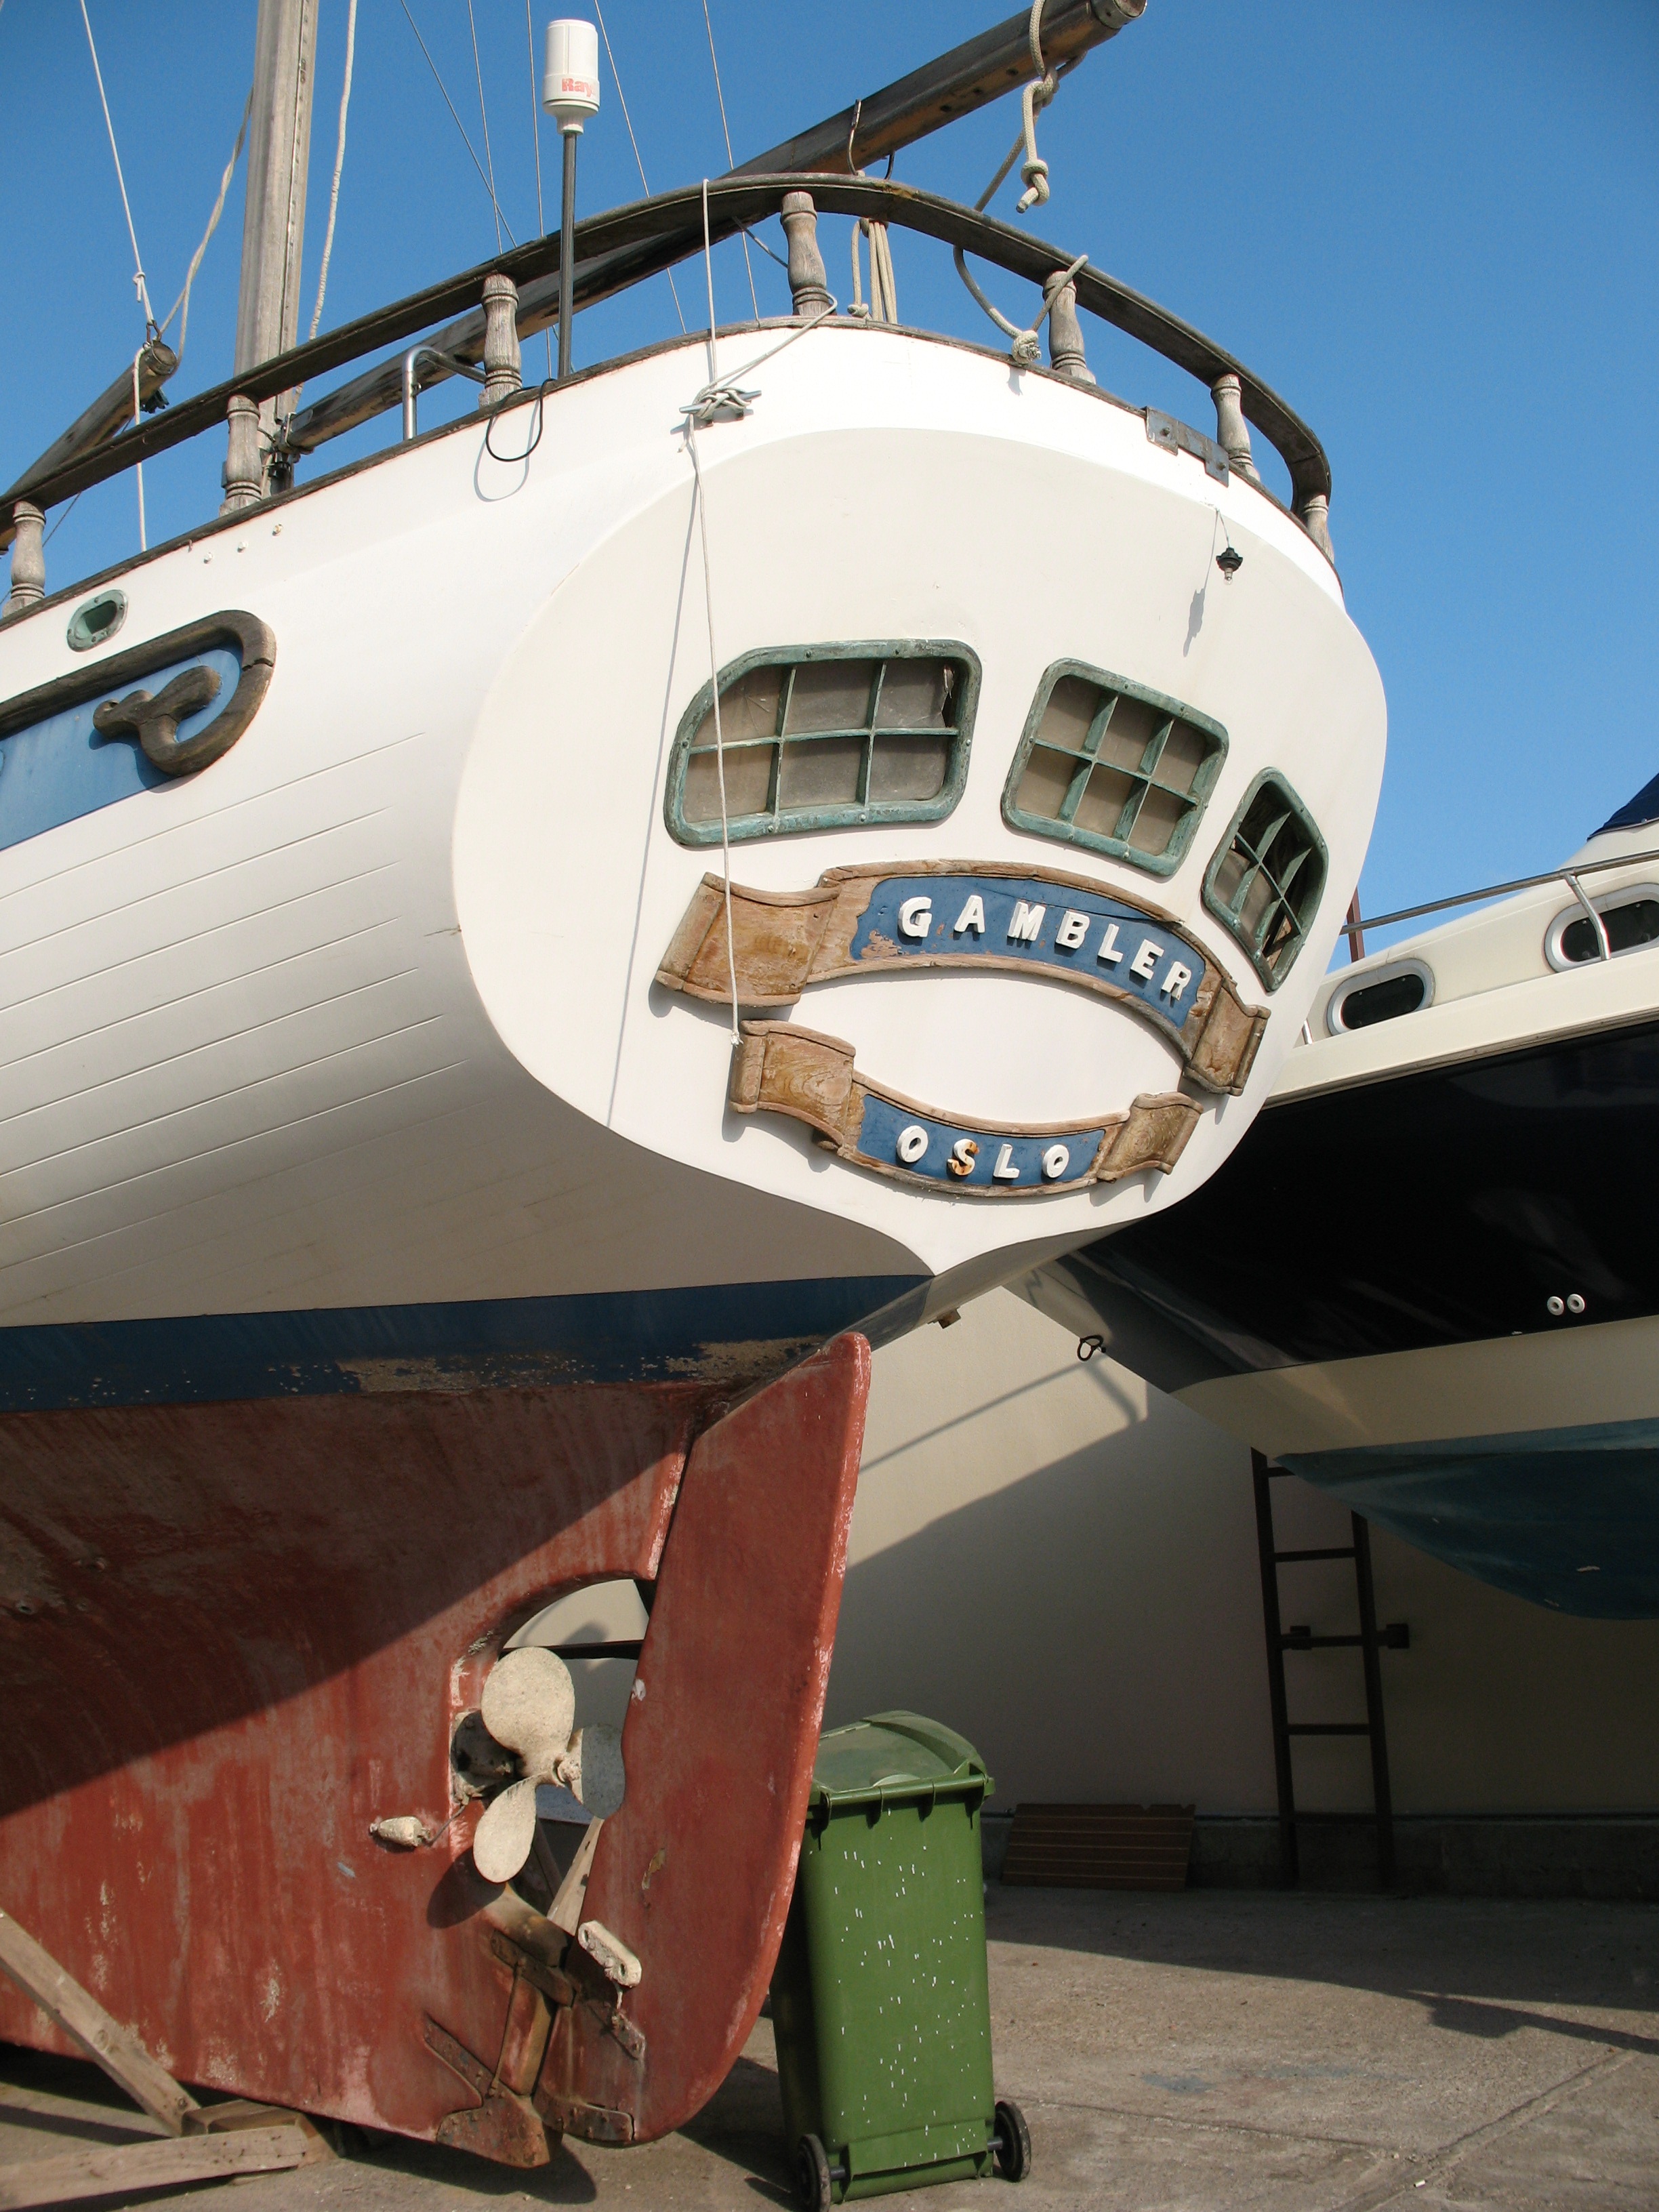
boat, vintage, ship, vacation, vehicle, journey, aviation, yacht, port, sailboat, turkey, watercraft, ecosystem, passenger ship, luxury yacht